Rose of the World (1918 film)

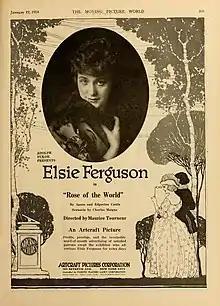

Rose of the World is a lost 1918 American silent drama film produced by Famous Players–Lasky and distributed by Artcraft Pictures, an affiliate of Paramount Pictures. It is based on the novels of Agnes and Egerton Castle. The film was directed by Maurice Tourneur and stars Elsie Ferguson.